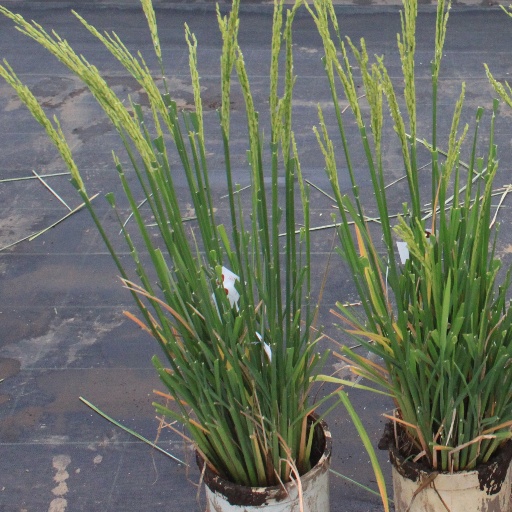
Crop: rice